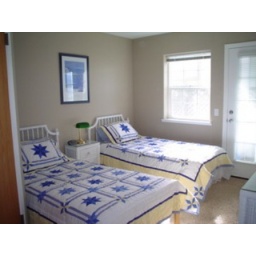
A bath adjoins. 2 single beds. The door in background opens out to a balcony deck.